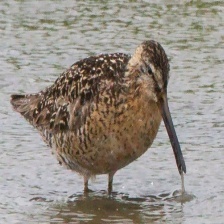
Species: SHORT BILLED DOWITCHER
Scientific name: LIMNODROMUS GRISEUS